Pseudobalistes fuscus

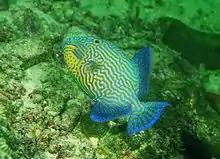

"Pseudobalistes fuscus" can reach a length of 55 centimetres (22 inches) in males. The body is mainly brown, but fins have yellow margins. Juveniles are yellowish brown with a network of brilliant bluish wavy lines. With growth these lines become interconnected.